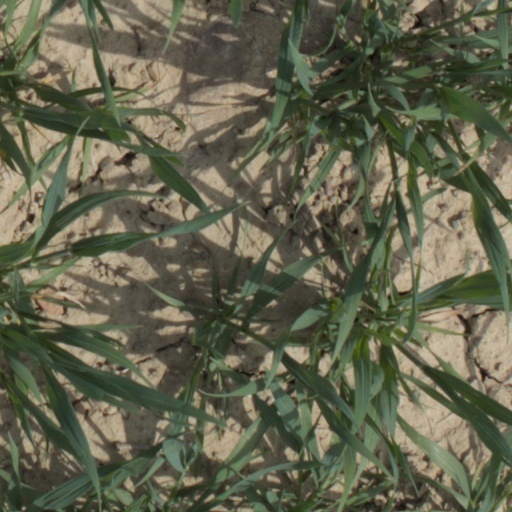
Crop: wheat